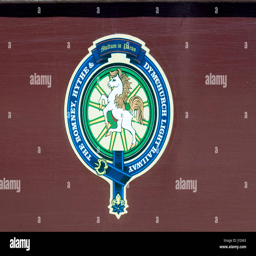
the logo on the side of a train